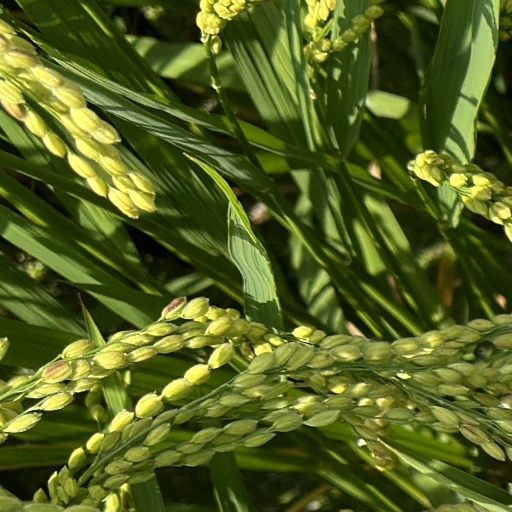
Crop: rice